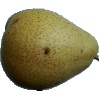
Label: pear_forelle